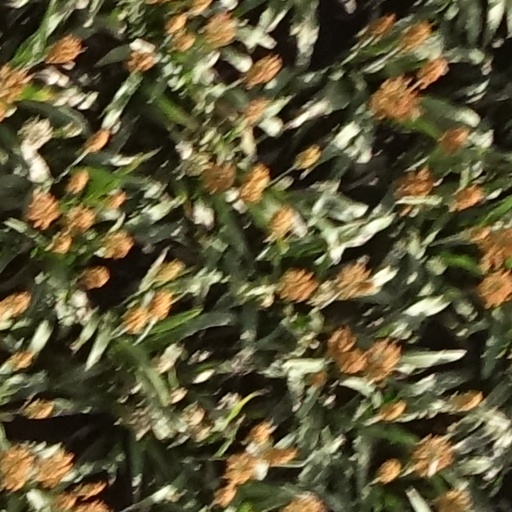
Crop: sorghum